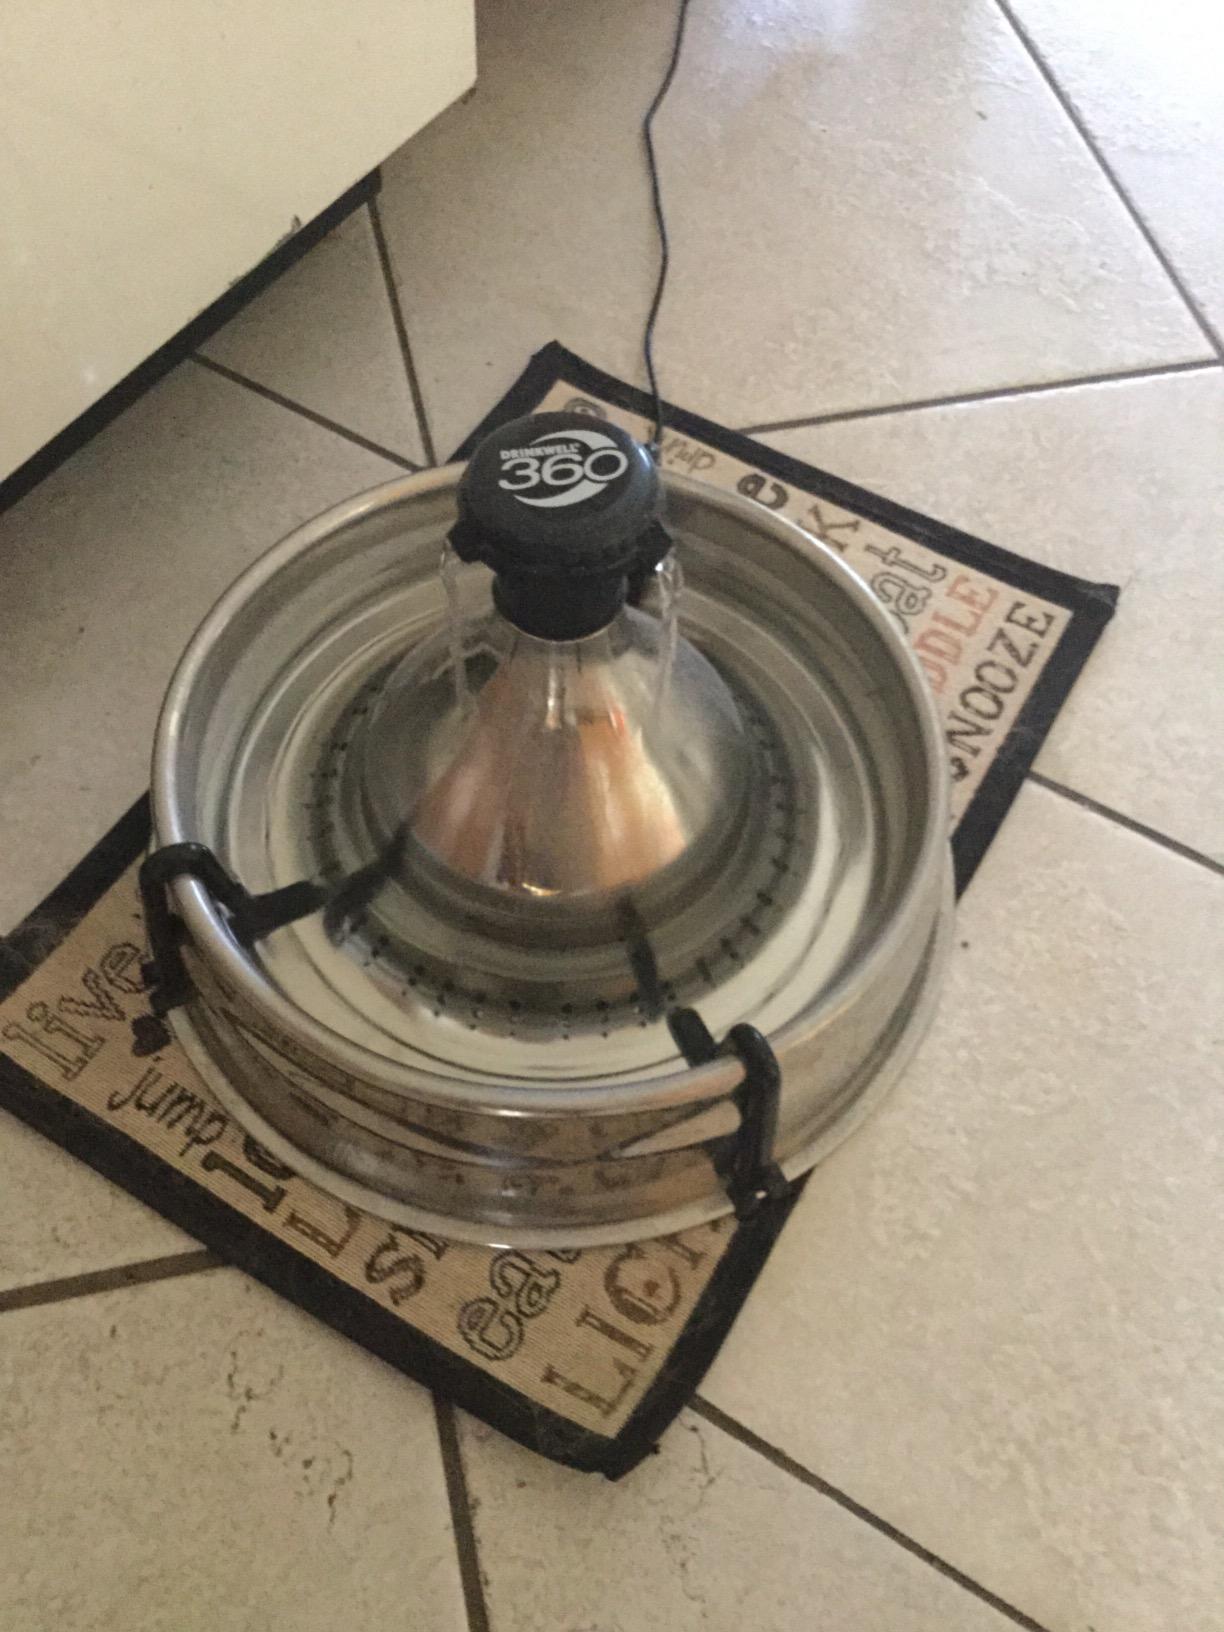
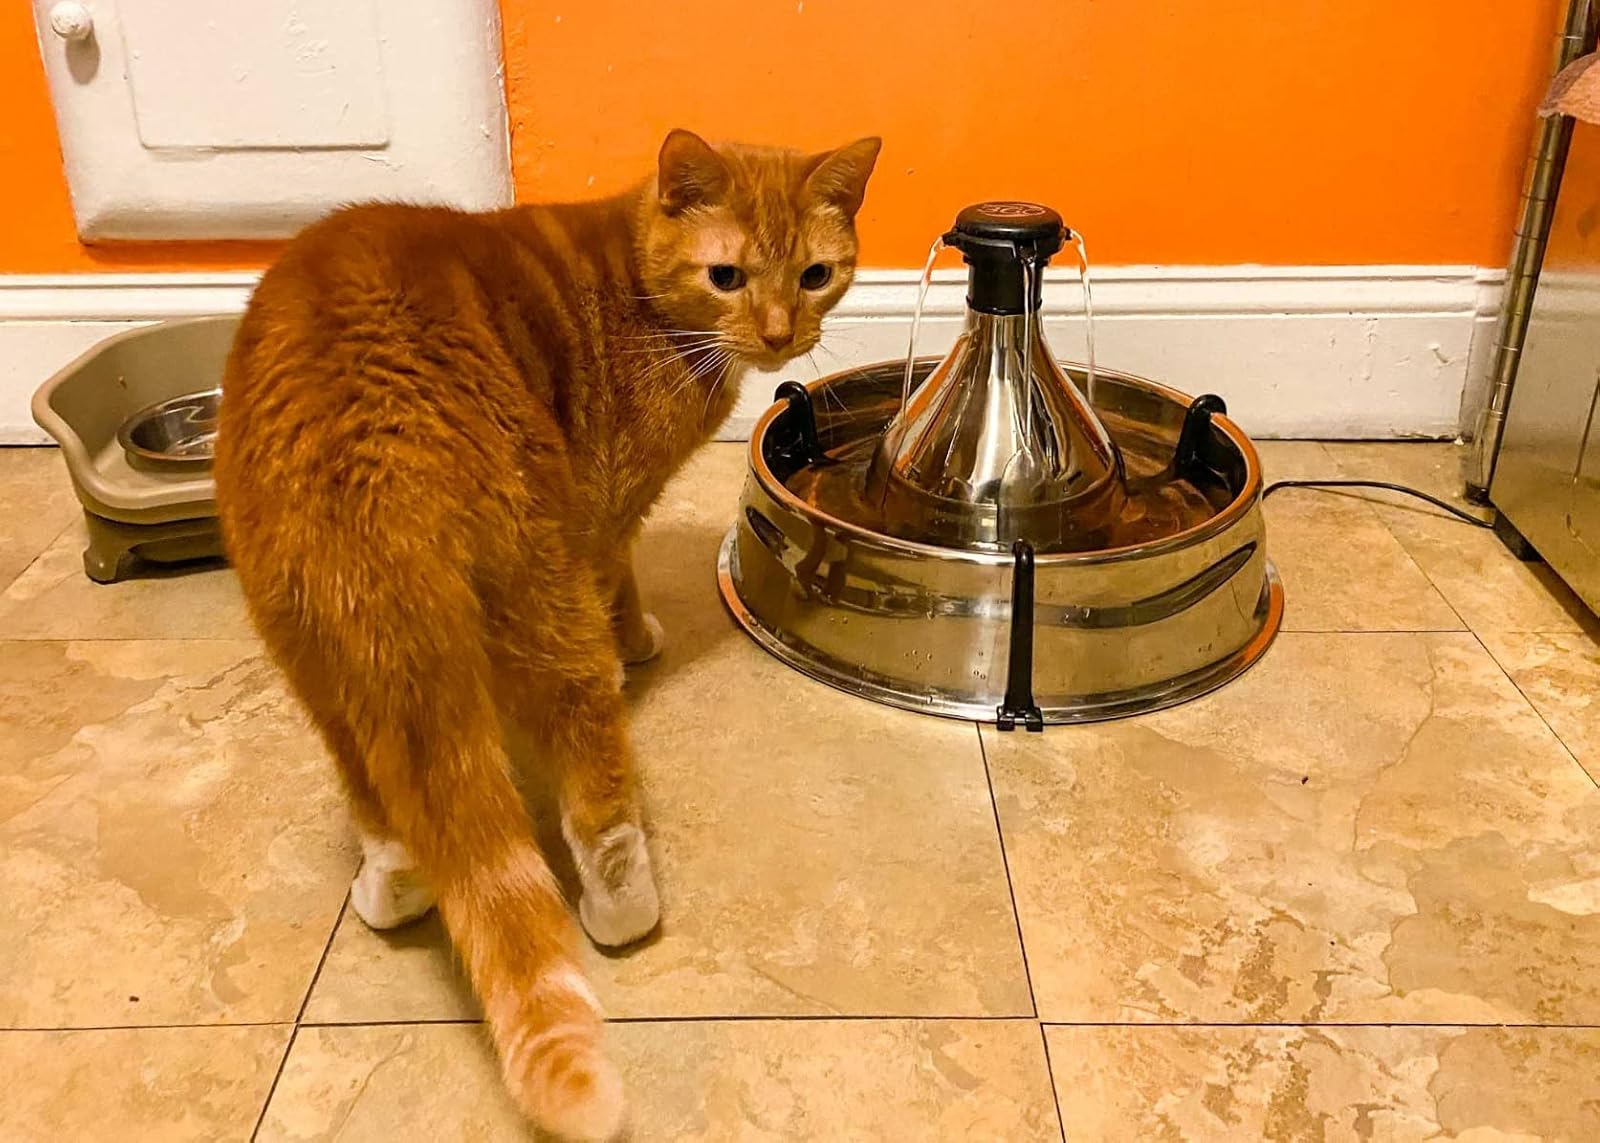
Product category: items_bowl
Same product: yes